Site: brandenburg
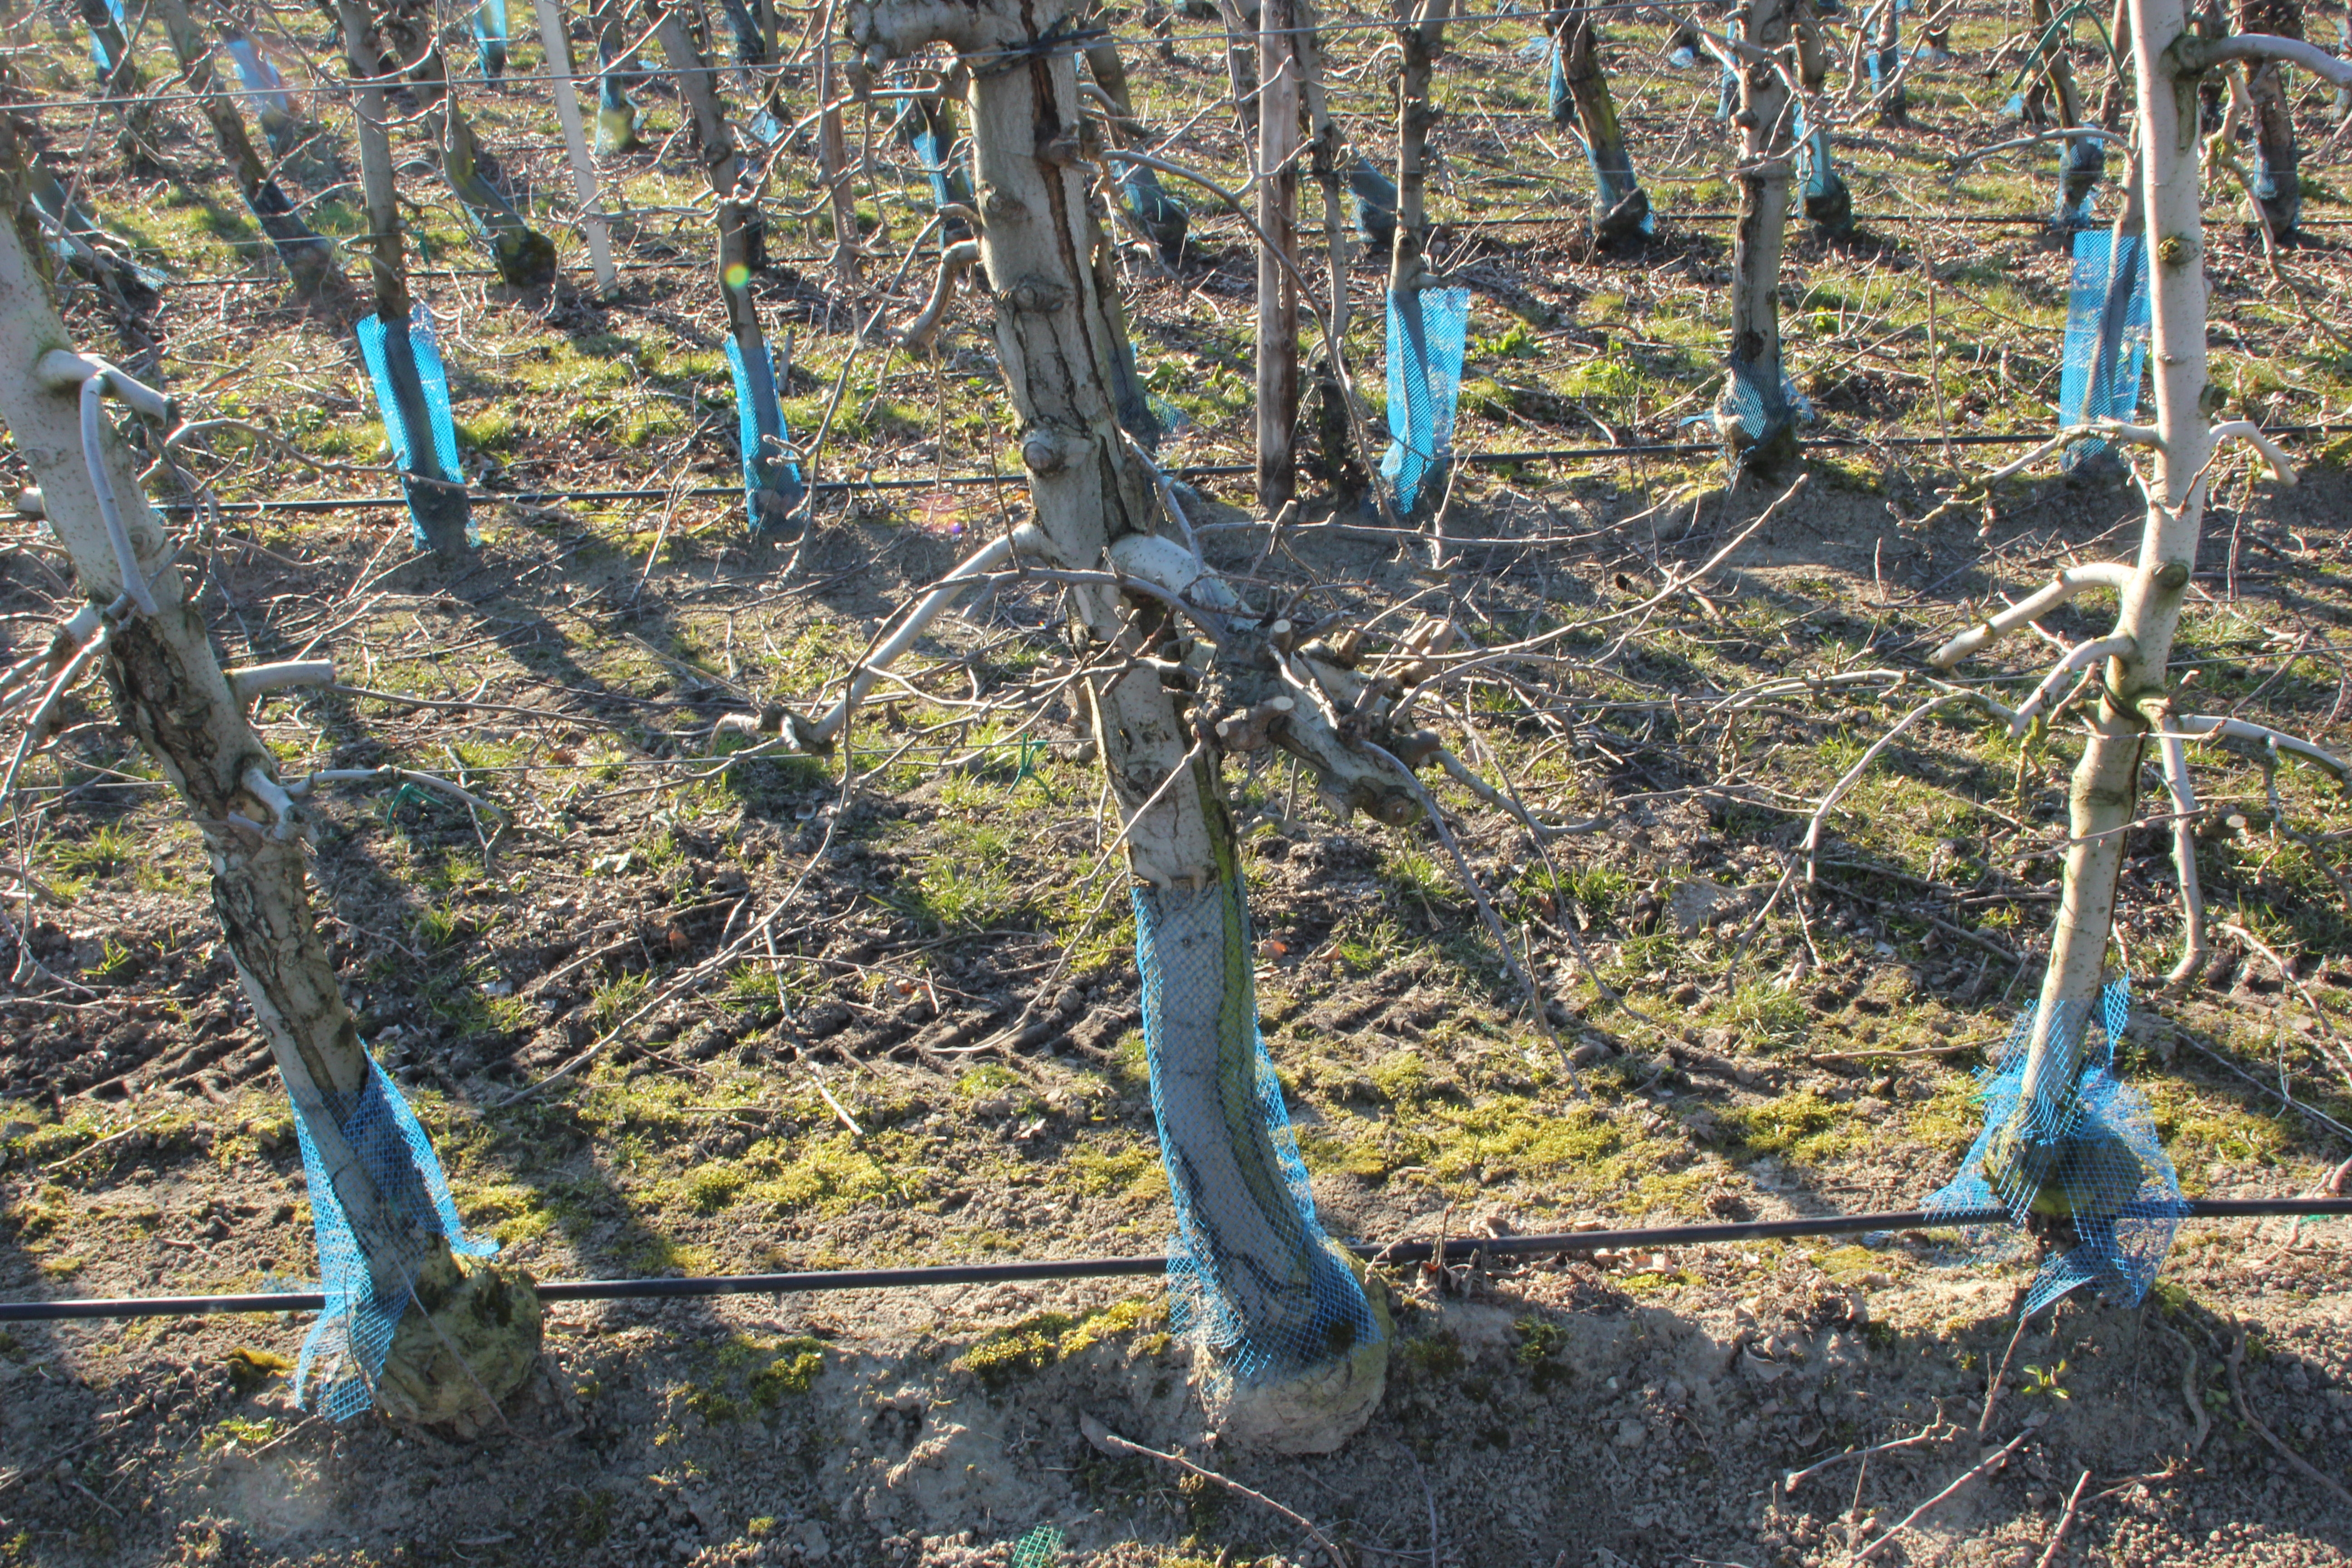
Growth stage (BBCH 03): Bud development